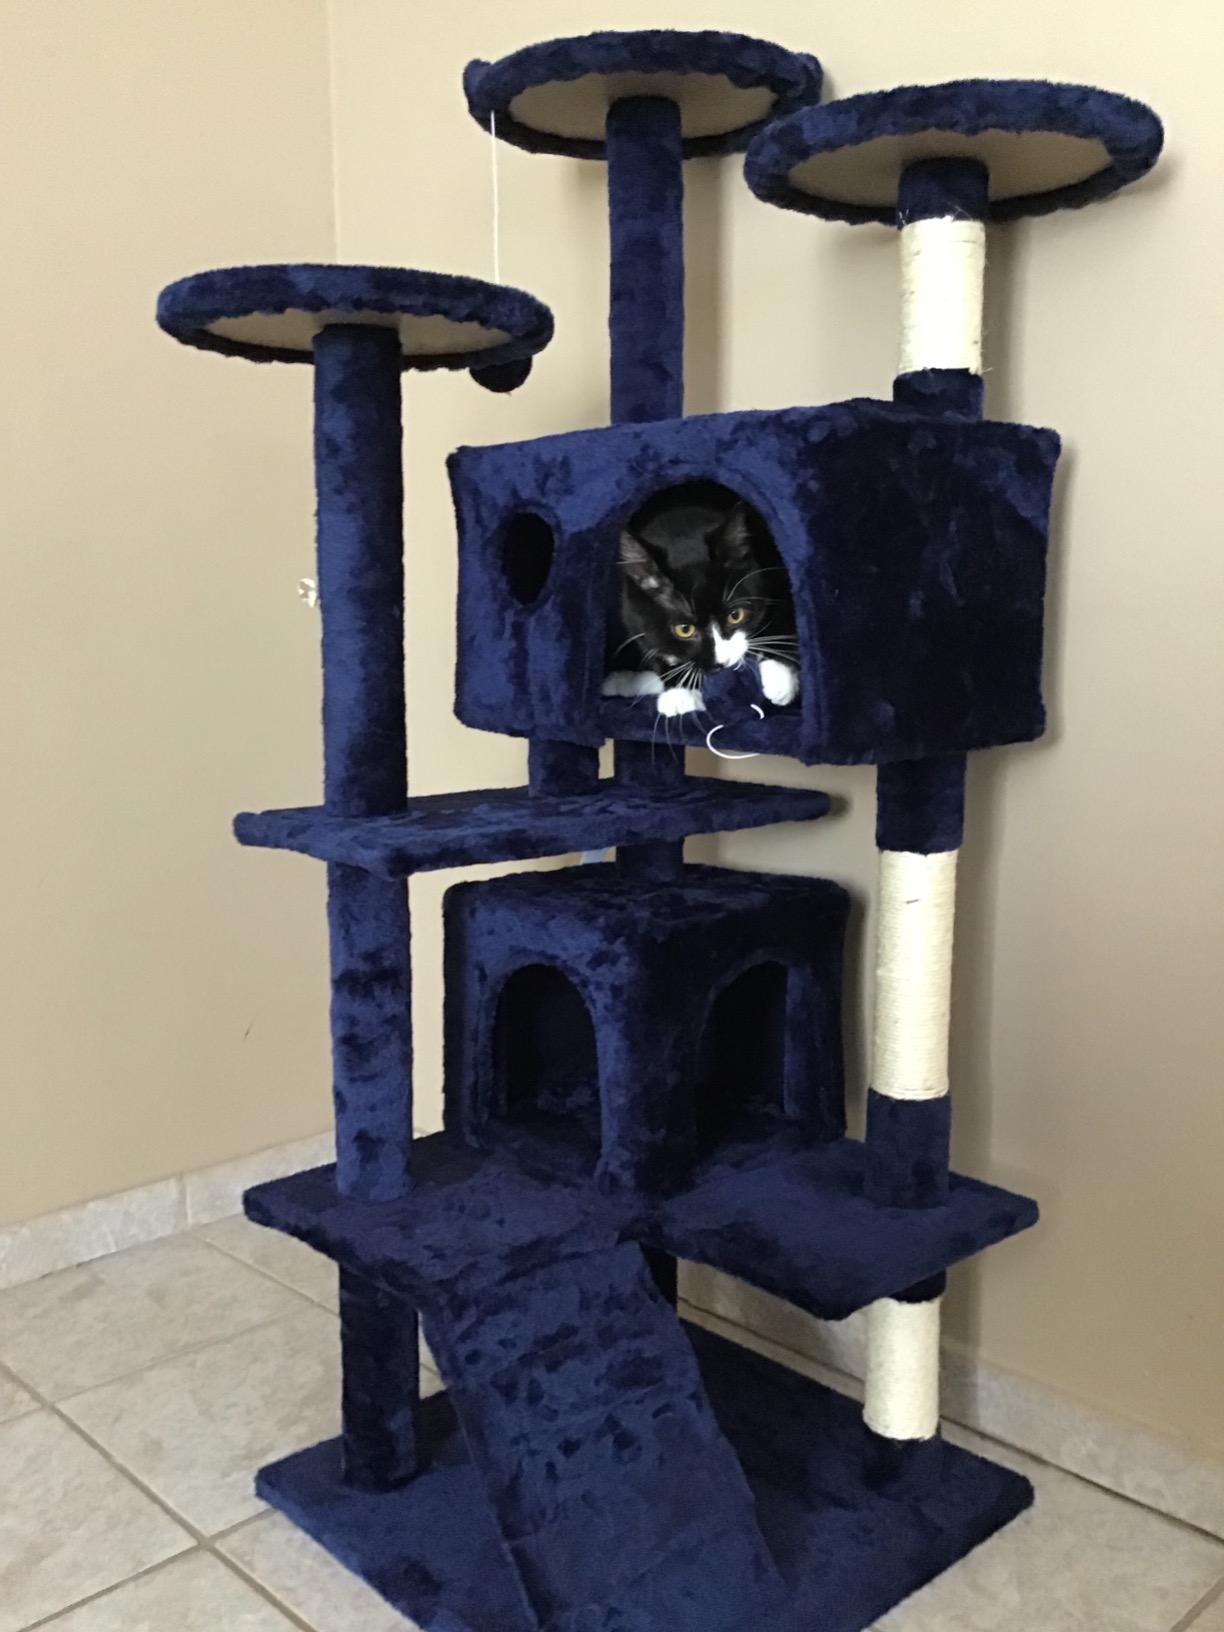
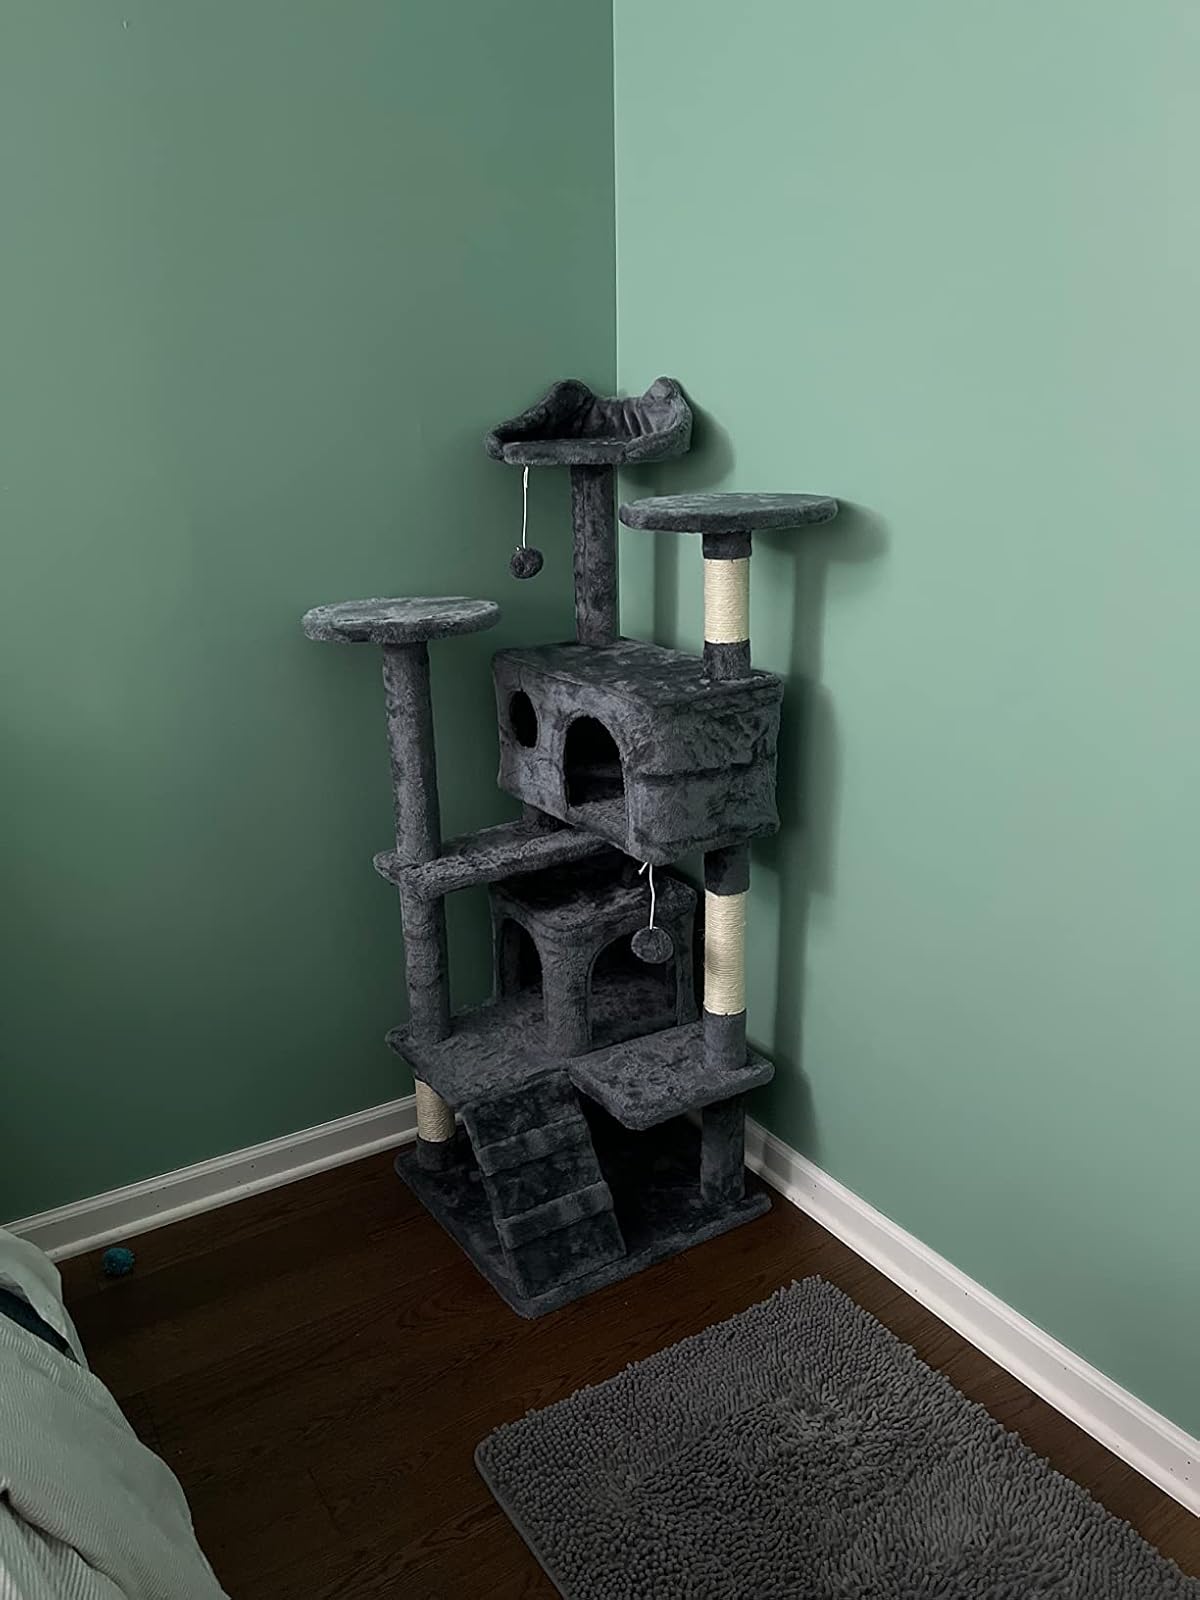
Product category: items_cat tree
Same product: no